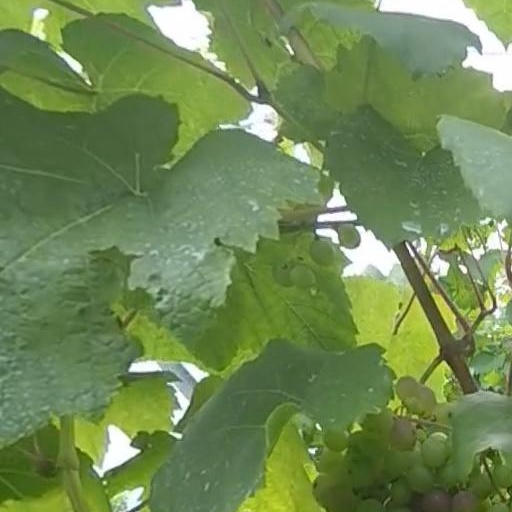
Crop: grape